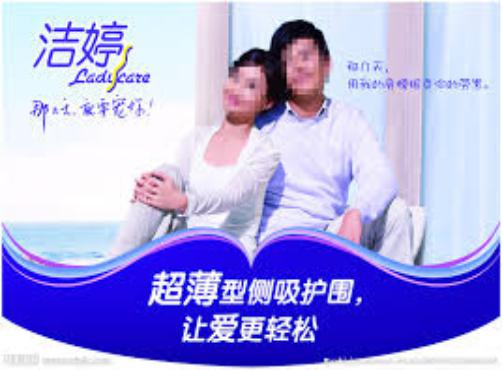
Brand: ladycare
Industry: Necessities